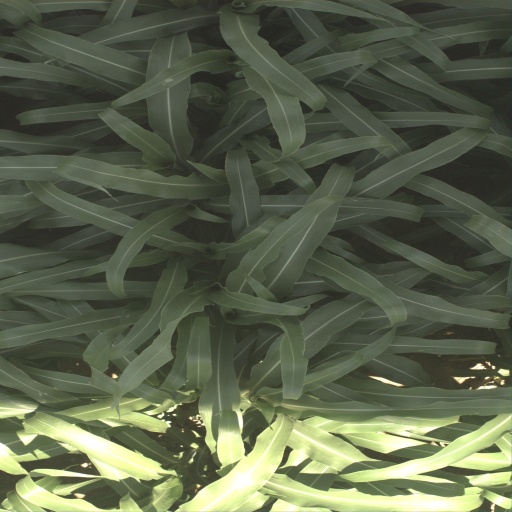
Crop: sorghum